Sky position (RA, Dec in degrees): 20.11, 0.6975
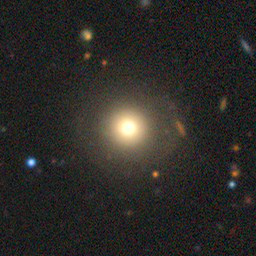
Galaxy morphology: Round Smooth Galaxies